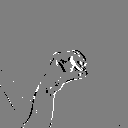
ASL letter: o